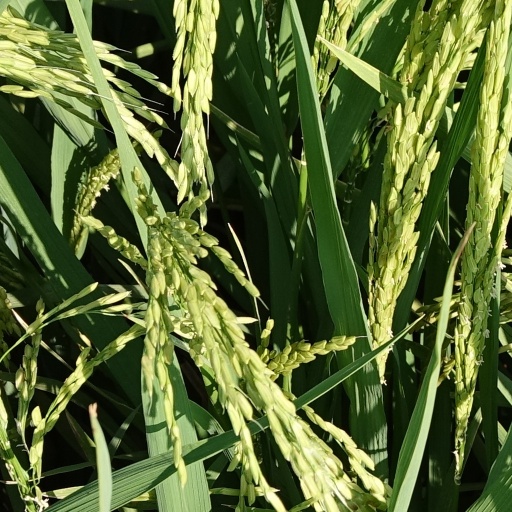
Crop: rice